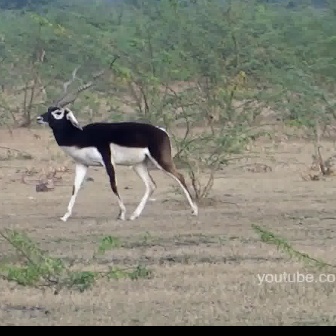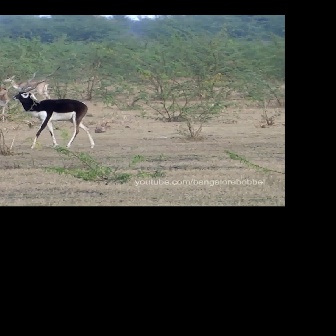
  Please identify the target specified by the bounding box [34,56,198,220] in the first image and locate it in the second image. Return the coordinates in [x_min,y_min,x_max,y_max] format.
Answer: [11,66,94,149]